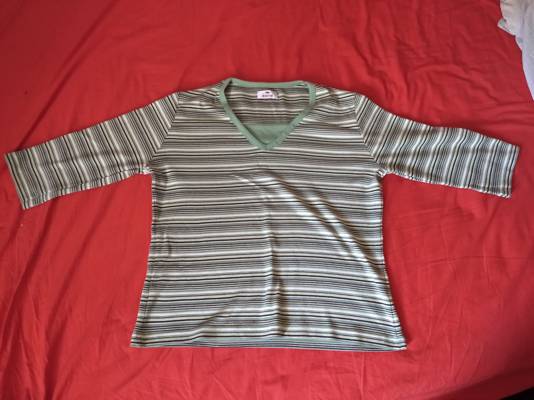
Waste category: clothes